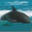
Label: dolphin